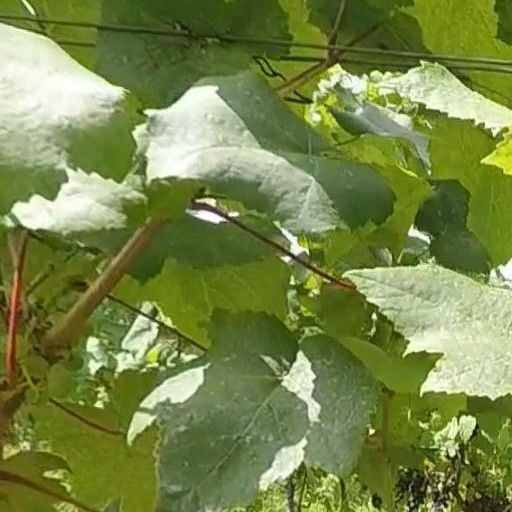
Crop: grape